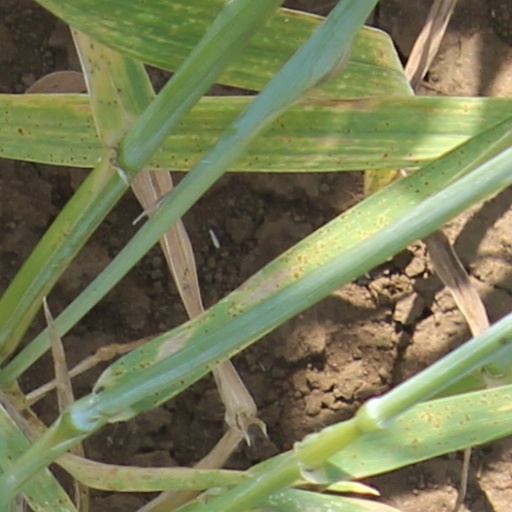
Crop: wheat